Allergic conjunctivitis

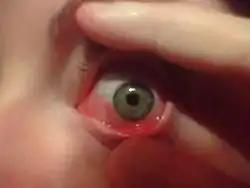
Eye with mild allergic conjunctivitis

The ocular allergic response is a cascade of events that is coordinated by mast cells. Beta chemokines such as eotaxin and MIP-1 alpha have been implicated in the priming and activation of mast cells in the ocular surface. When a particular allergen is present, sensitization takes place and prepares the system to launch an antigen-specific response. TH2 differentiated T cells release cytokines, which promote the production of antigen-specific immunoglobulin E (IgE). IgE then binds to IgE receptors on the surface of mast cells. Then, mast cells release histamine, which then leads to the release of cytokines, prostaglandins, and platelet-activating factor. Mast cell intermediaries cause an allergic inflammation and symptoms through the activation of inflammatory cells.